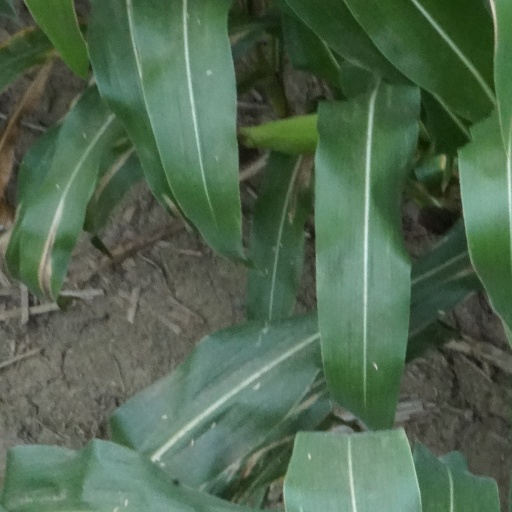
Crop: maize; corn